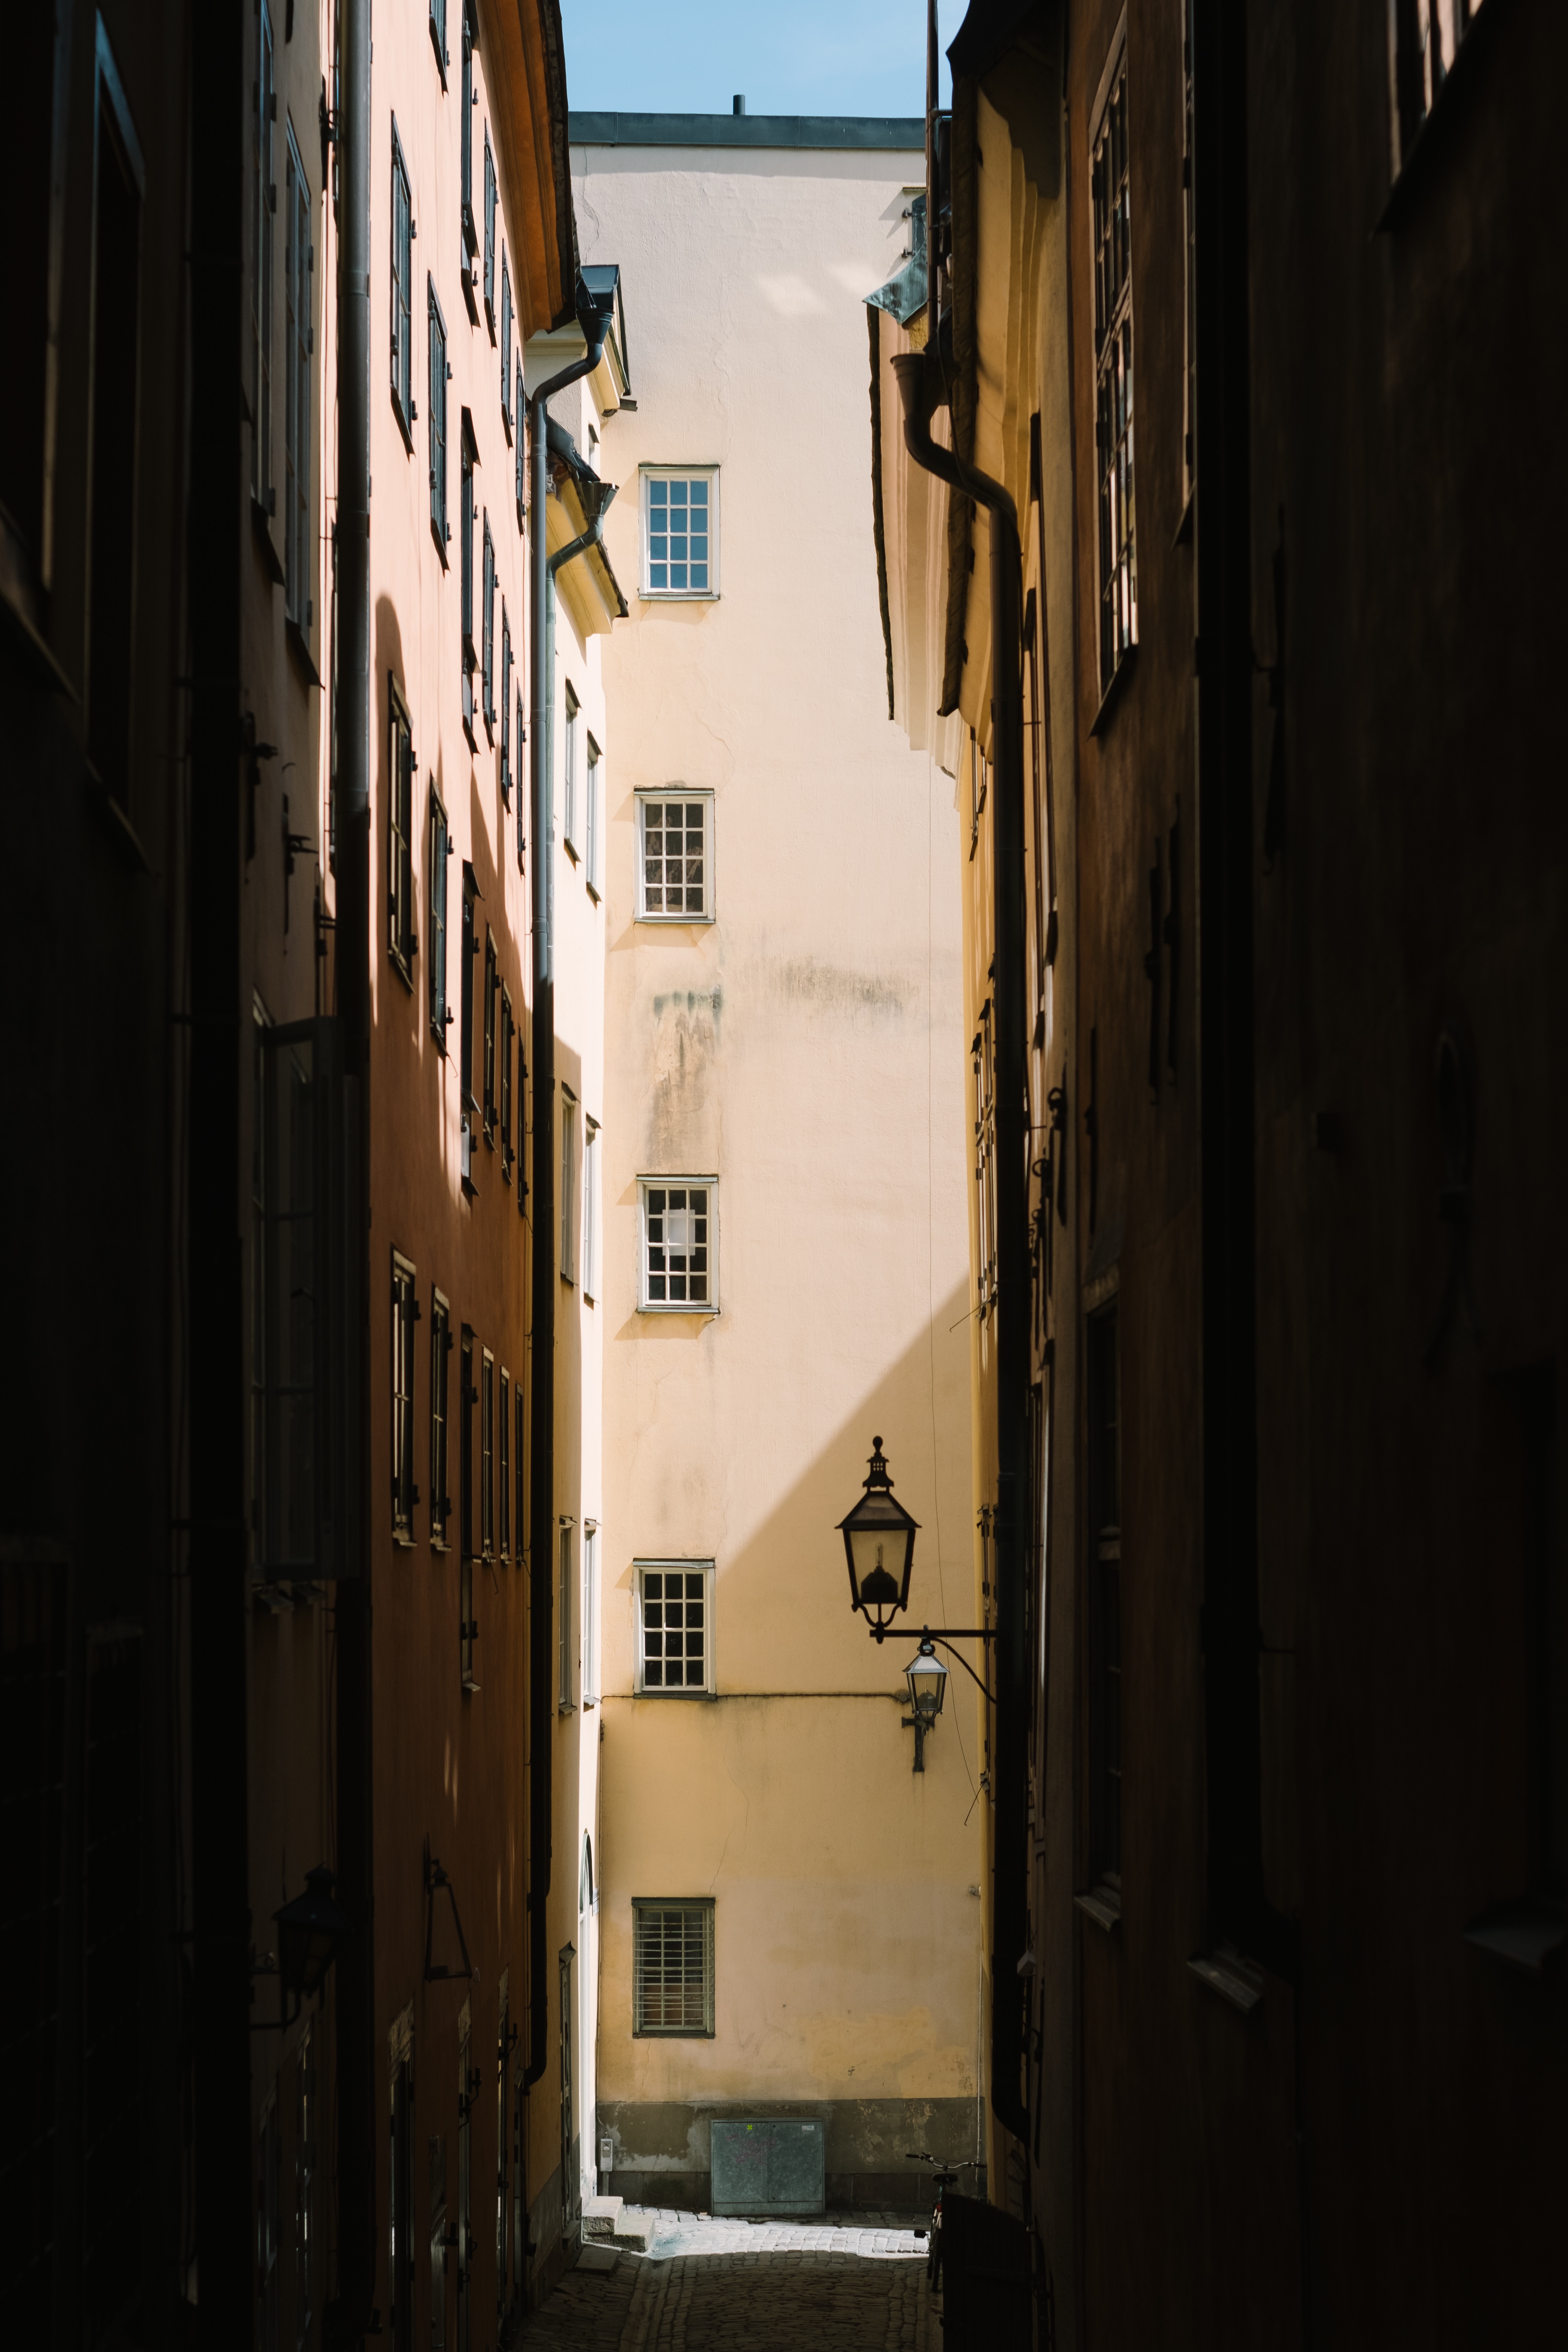
light, architecture, sky, road, street, house, window, town, building, alley, city, wall, evening, shadow, facade, lighting, door, apartment, infrastructure, light fixture, angle, neighbourhood, urban area